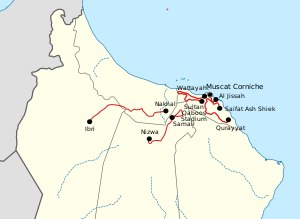
Tour of Oman
Ruten i 2010
Tour of Oman er et etapeløb i landevejscykling for herrer, afholdt i Oman som del af UCI ProSeries. Løbet arrangeres af A.S.O., og blev afholdt første gang mellem 14. og 19. februar 2010. Løbet bestod da af fem relativt flade etaper og en enkeltstart. I 2011 blev ruten gjort lidt hårdere, blandt andet med mål på toppen af en 5,8 km lang bakke med en stigningsprocent på 10,8.